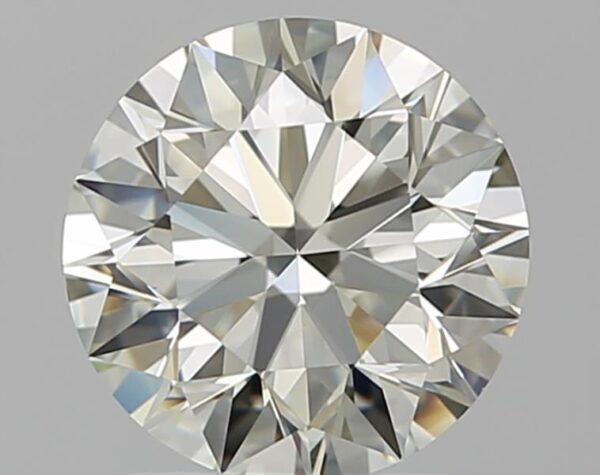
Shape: round
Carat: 1.51
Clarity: VVS1
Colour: M
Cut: EX
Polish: EX
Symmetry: EX
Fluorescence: N
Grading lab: GIA
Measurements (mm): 7.25 x 7.3 x 4.56